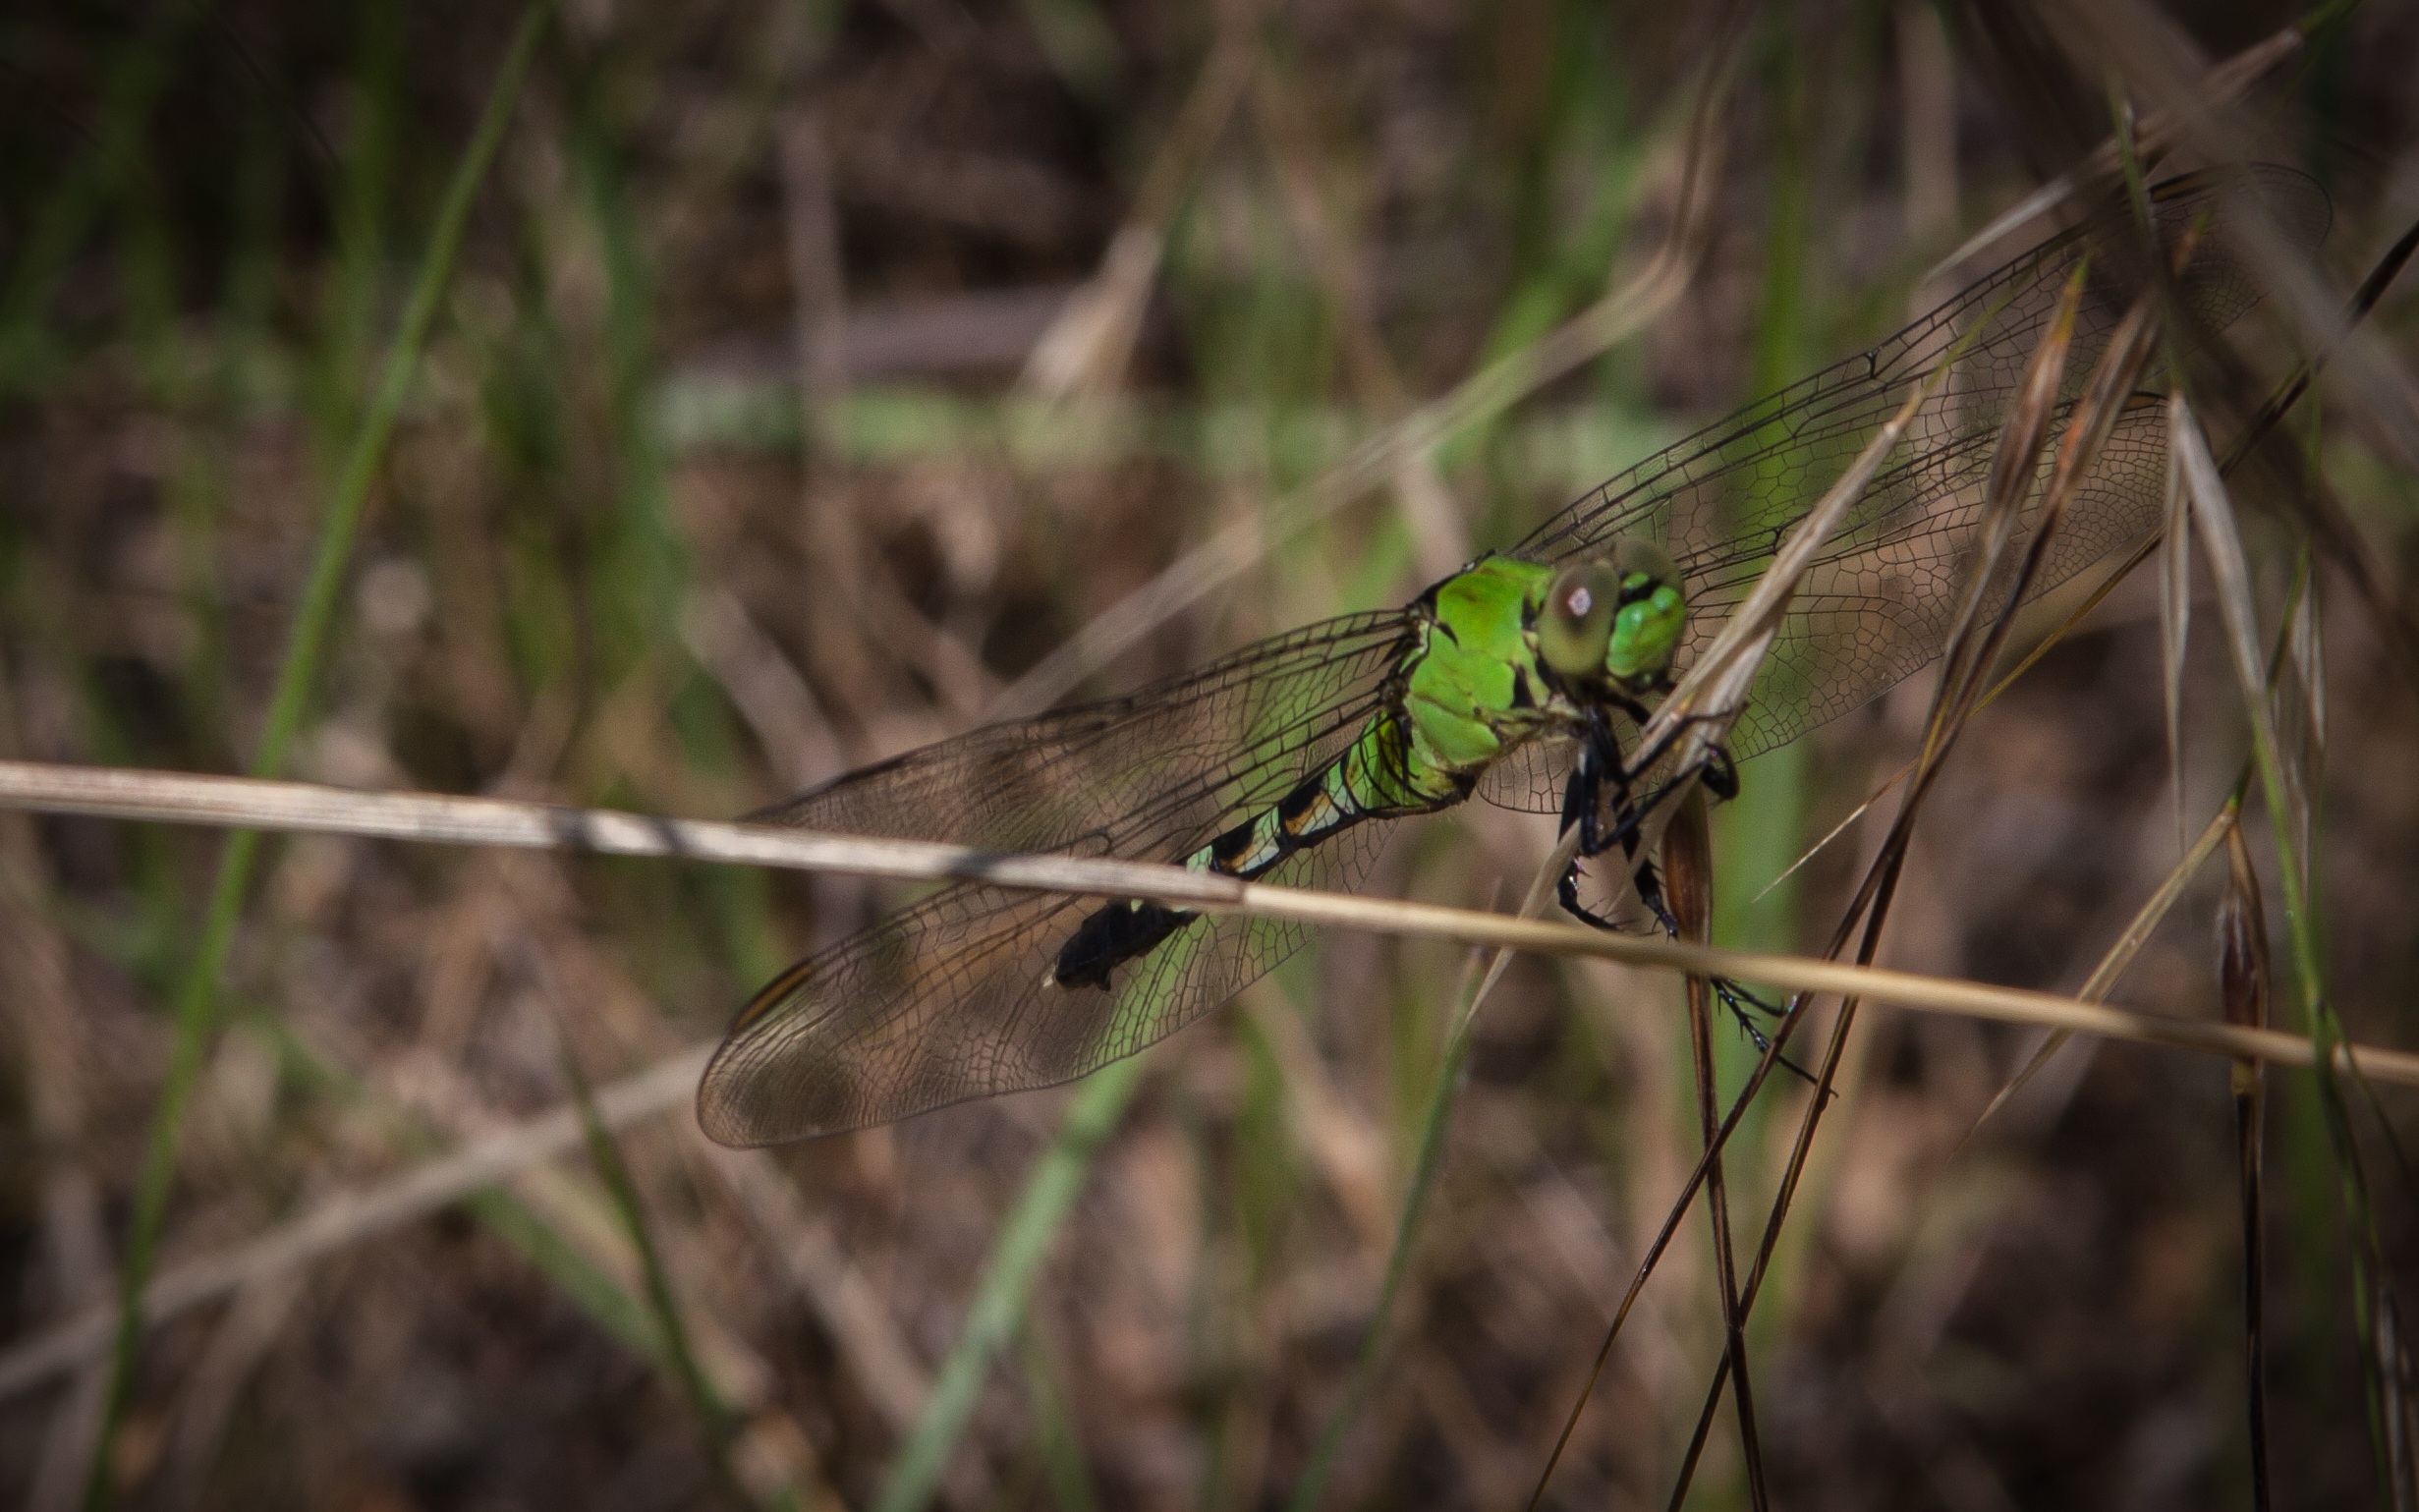
nature, forest, grass, branch, leaf, wildlife, green, jungle, insect, fauna, invertebrate, dragonfly, habitat, macro photography, natural environment, dragonflies and damseflies